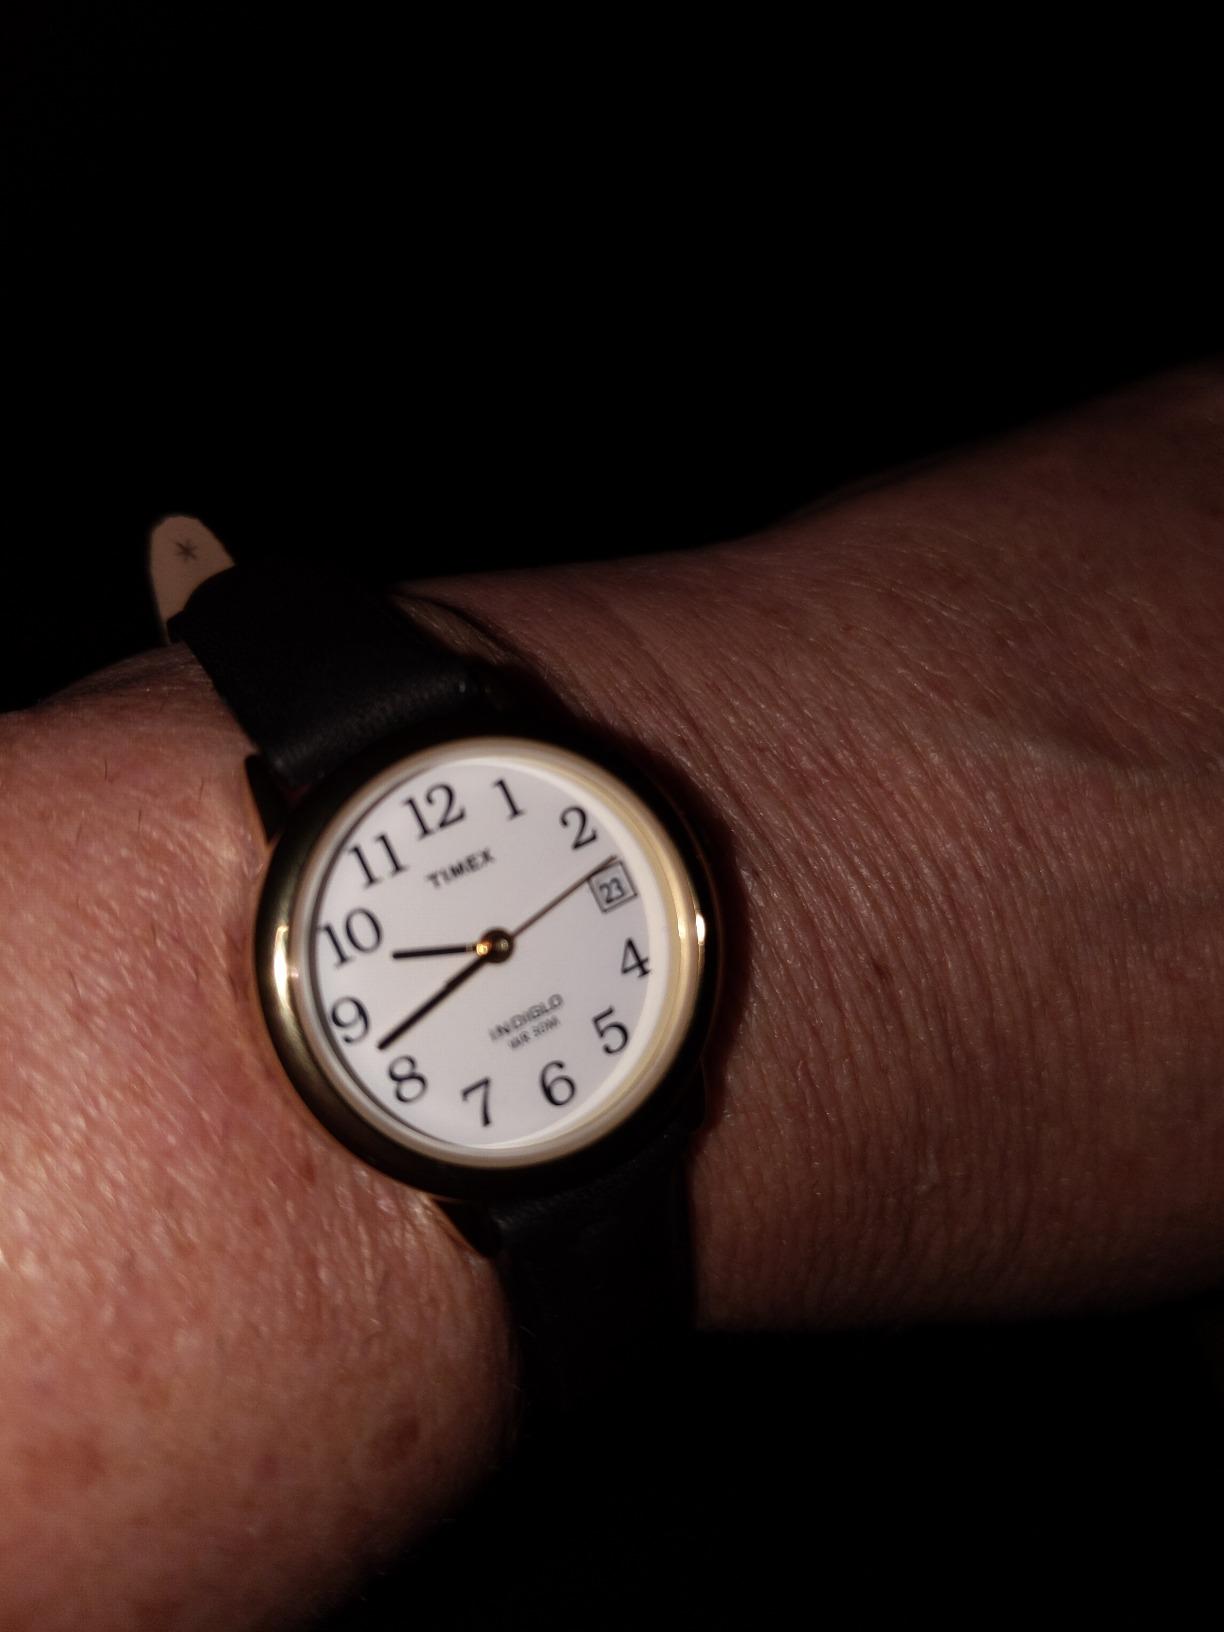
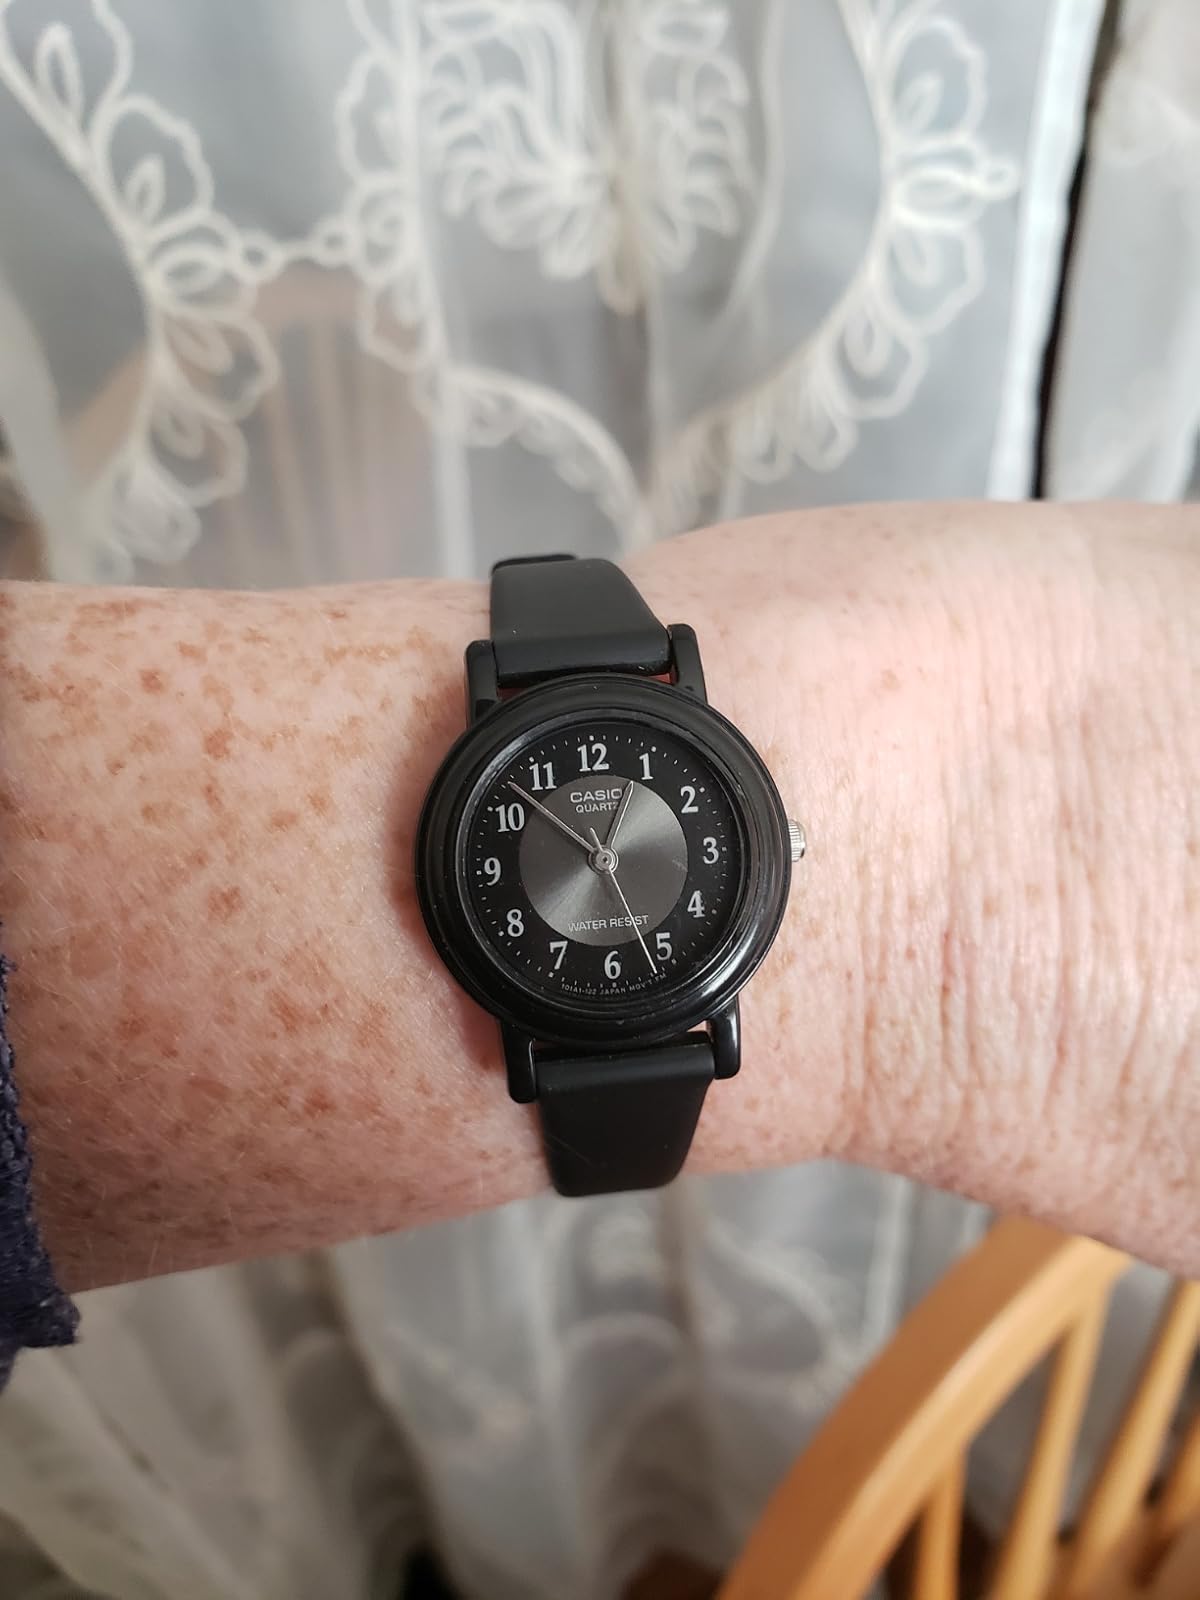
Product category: accessories_watch
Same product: no